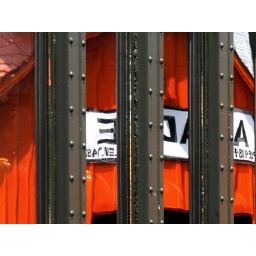
The depot building of the Arcade-Attica Railroad reflected in the windows of one of the train cars...